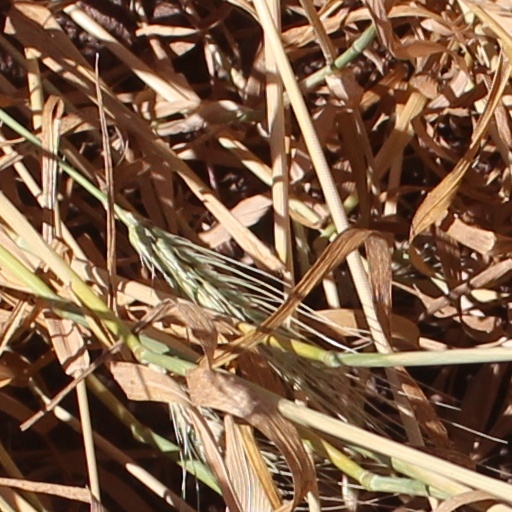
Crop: wheat